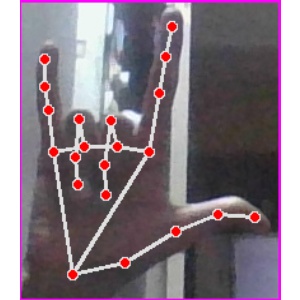
अक्षर: व